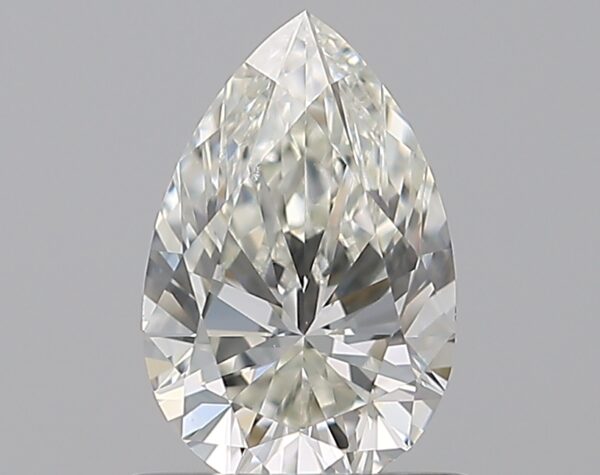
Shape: pear
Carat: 0.7
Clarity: VS1
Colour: J
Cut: EX
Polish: VG
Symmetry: EX
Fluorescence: M
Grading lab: GIA
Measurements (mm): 7.6 x 4.91 x 3.07